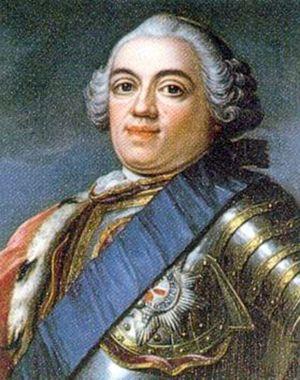
Le stathoudérat était une fonction politique et militaire médiévale dans les anciens Pays-Bas. Le stathouder connaît aux XVIᵉ et XVIIᵉ siècles une modification importante de son rôle avec le déclenchement de la guerre de Quatre-Vingts Ans, la sécession des Pays-Bas espagnols et l'accession à l’indépendance des Provinces-Unies. Dans l’histoire de la république néerlandaise, les fonctions et l’autorité du stathouder continuèrent de fluctuer grandement selon les circonstances politiques internes et externes. On remarque cependant deux constantes dans l’attribution du stathoudérat durant cette dernière période : l’hérédité de fait en faveur de la Maison d'Orange-Nassau et la sujétion de cette attribution aux États généraux des Provinces-Unies.
La principauté d'Orange est une ancienne principauté souveraine créée en 1181, date à laquelle Bertrand Iᵉʳ des Baux fait reconnaître son titre de prince par l'empereur Frédéric Iᵉʳ Barberousse. Elle est presque entièrement enclavée dans le Comtat Venaissin et a sa capitale dans la ville d'Orange, dans l'actuel département de Vaucluse, en France.